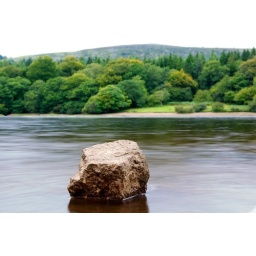
A single rock in the water at Burrator Reservoir. 1.3 second long exposure at f/32.